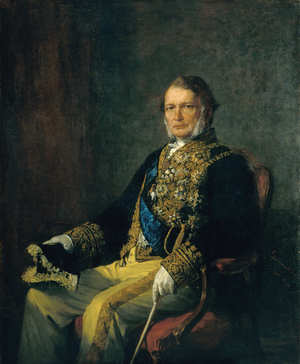
Miguel Ângelo Lupi est un professeur de peinture historique de l'académie des beaux-arts de Lisbonne et un des plus distingués peintres portugais de l'époque romantique.